Ferdinand I of León

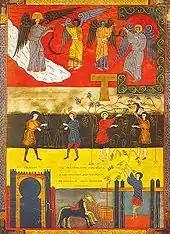
"Harvest of grain and grapes", from the "Beatus" de Facundus, commissioned by Ferdinand and Sancha, circa 1047

On 15 September 1054, Ferdinand defeated his elder brother García at the Battle of Atapuerca and reduced Navarre to a vassal state under his late brother's young son, Sancho García IV. Although Navarre at that time included the traditionally Castilian lands of Álava and La Rioja, Ferdinand demanded the cession only of Bureba. Over the next decade, he gradually extended his control over more of the western territory of Navarre at the expense of Sancho IV, although this was accomplished peacefully and is only detectable in the documentary record.